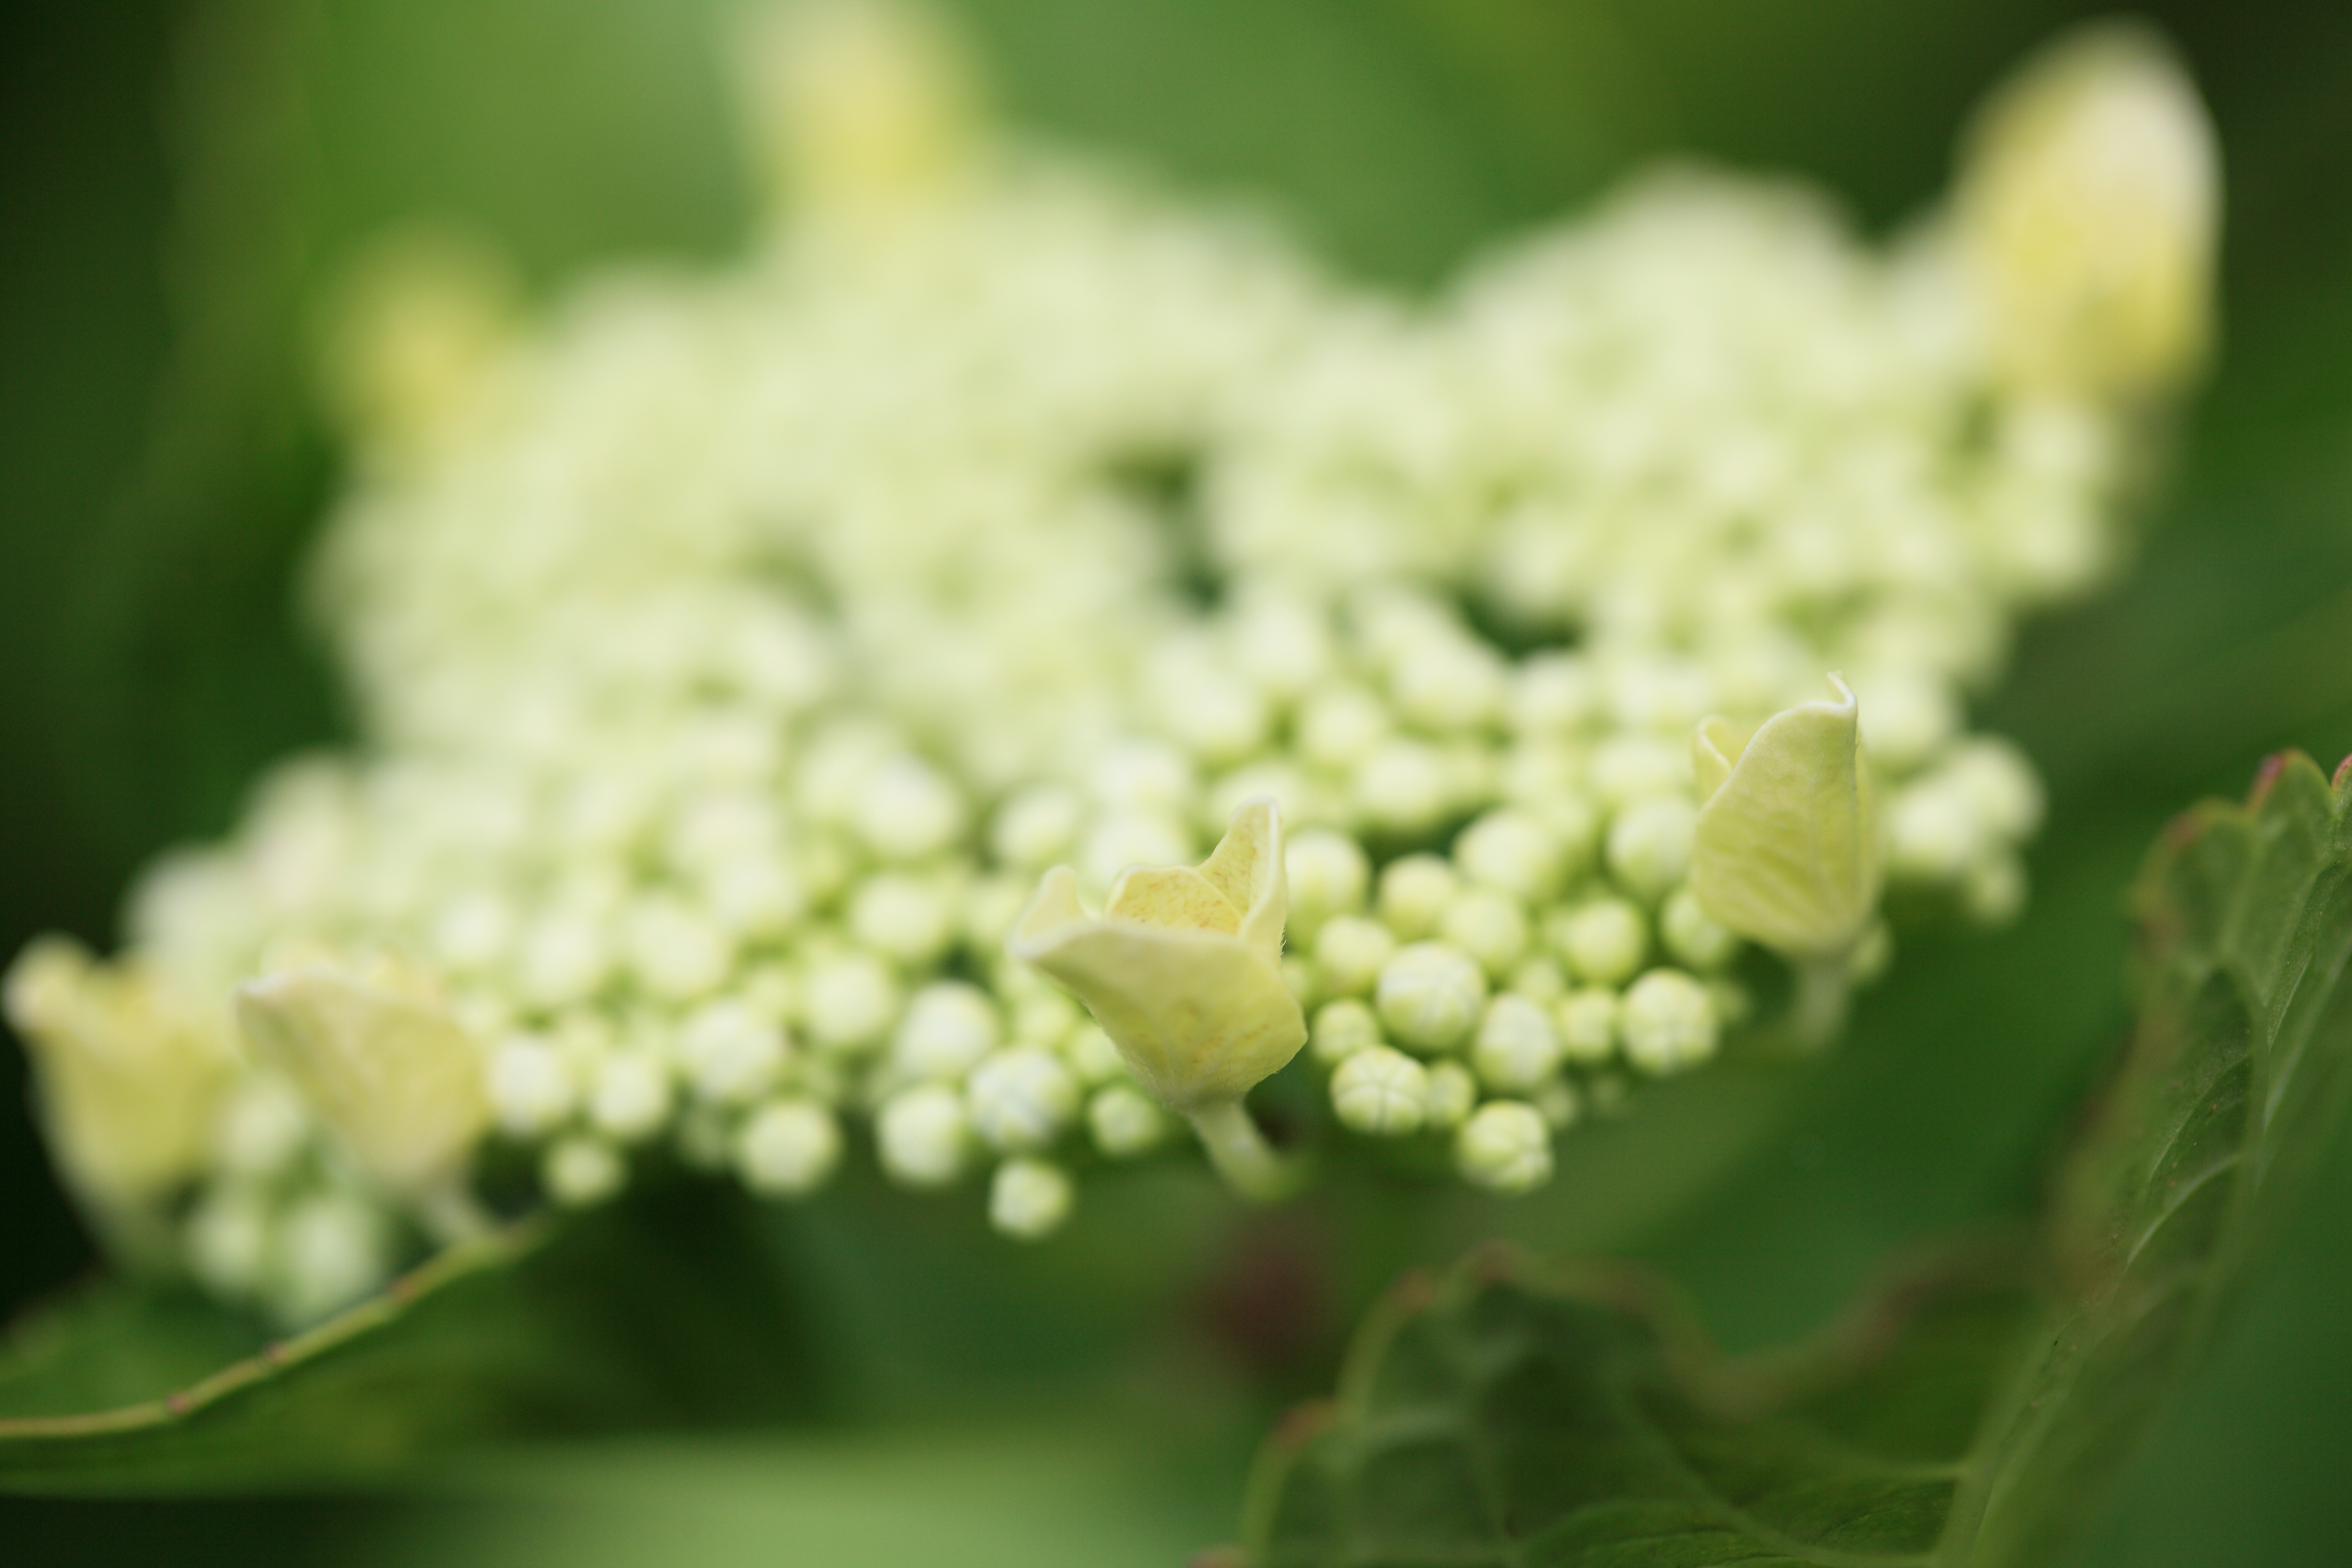
nature, blossom, plant, photography, leaf, flower, petal, green, high, botany, flora, hydrangea, wildflower, close up, shrub, viburnum, 5d, hires, markii, hi, res, resolution, macrophylla, macro photography, flowering plant, hydrangeaceae, cornales, land plant